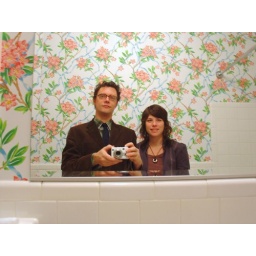
mirror in the bathroom